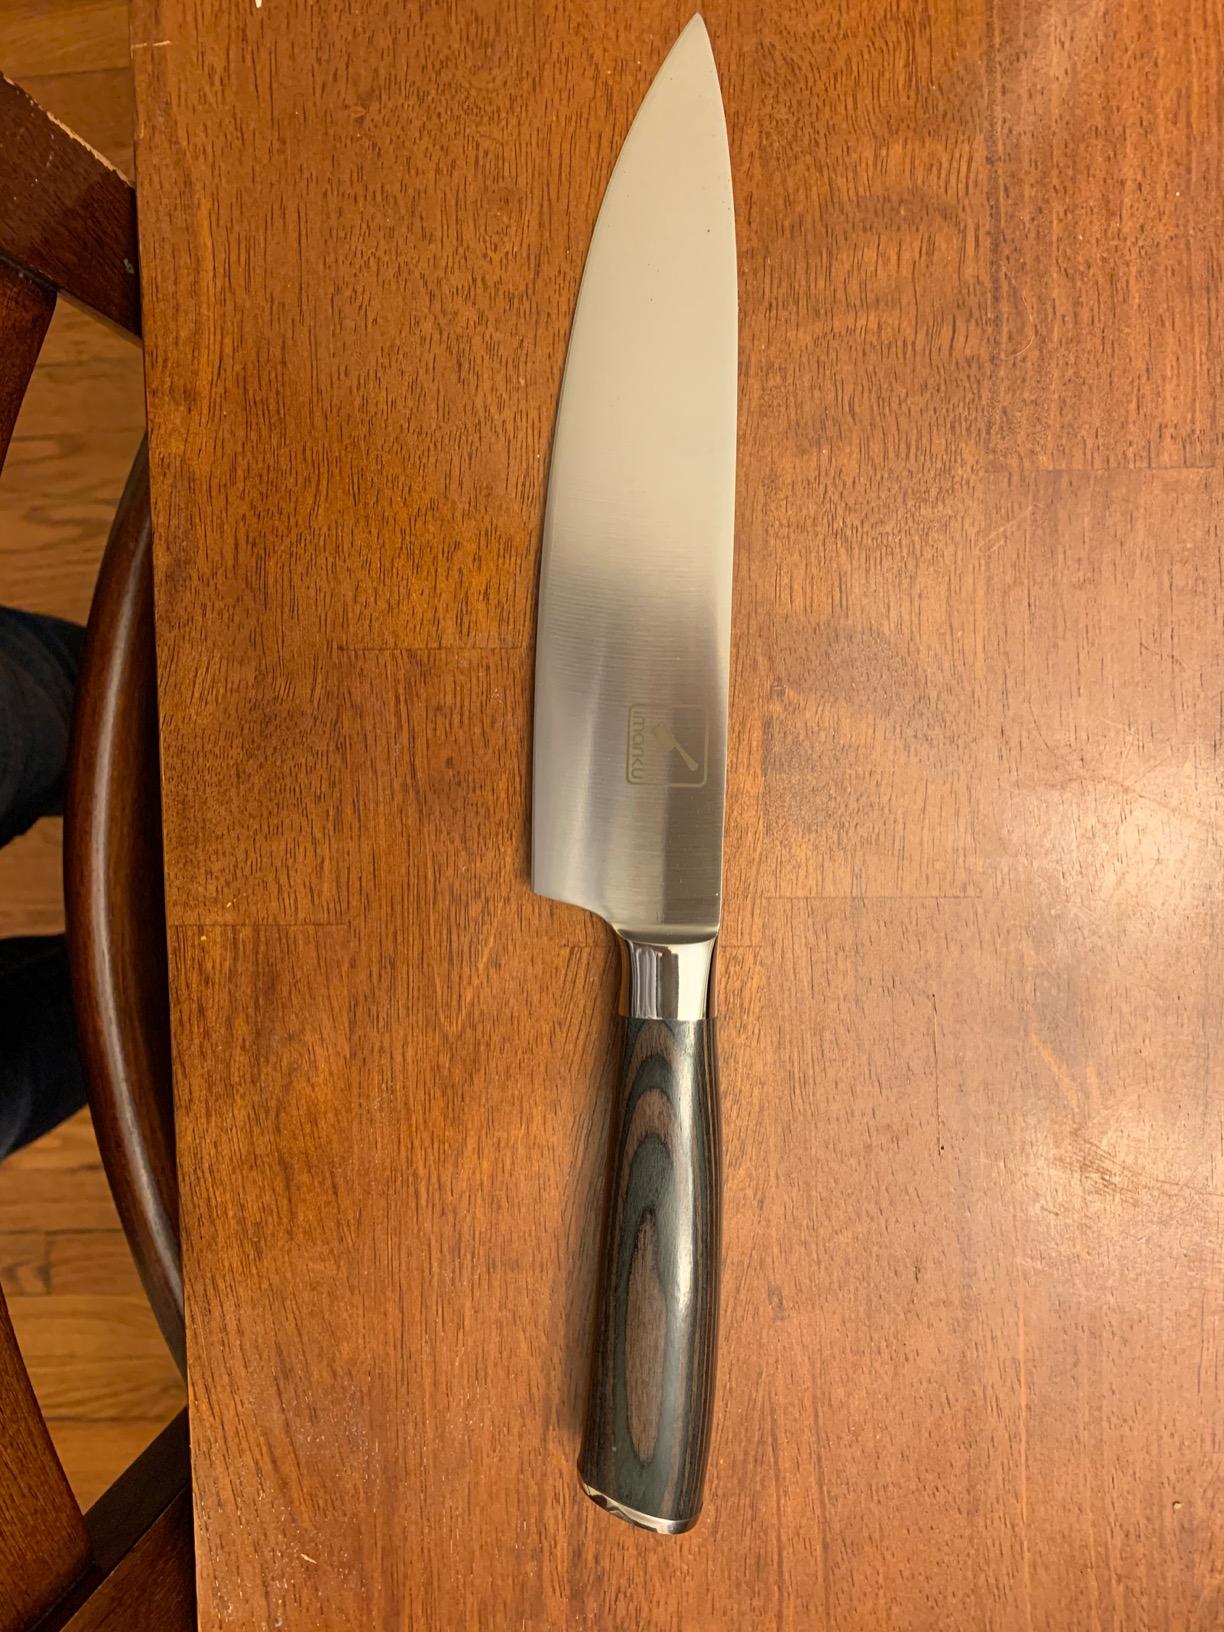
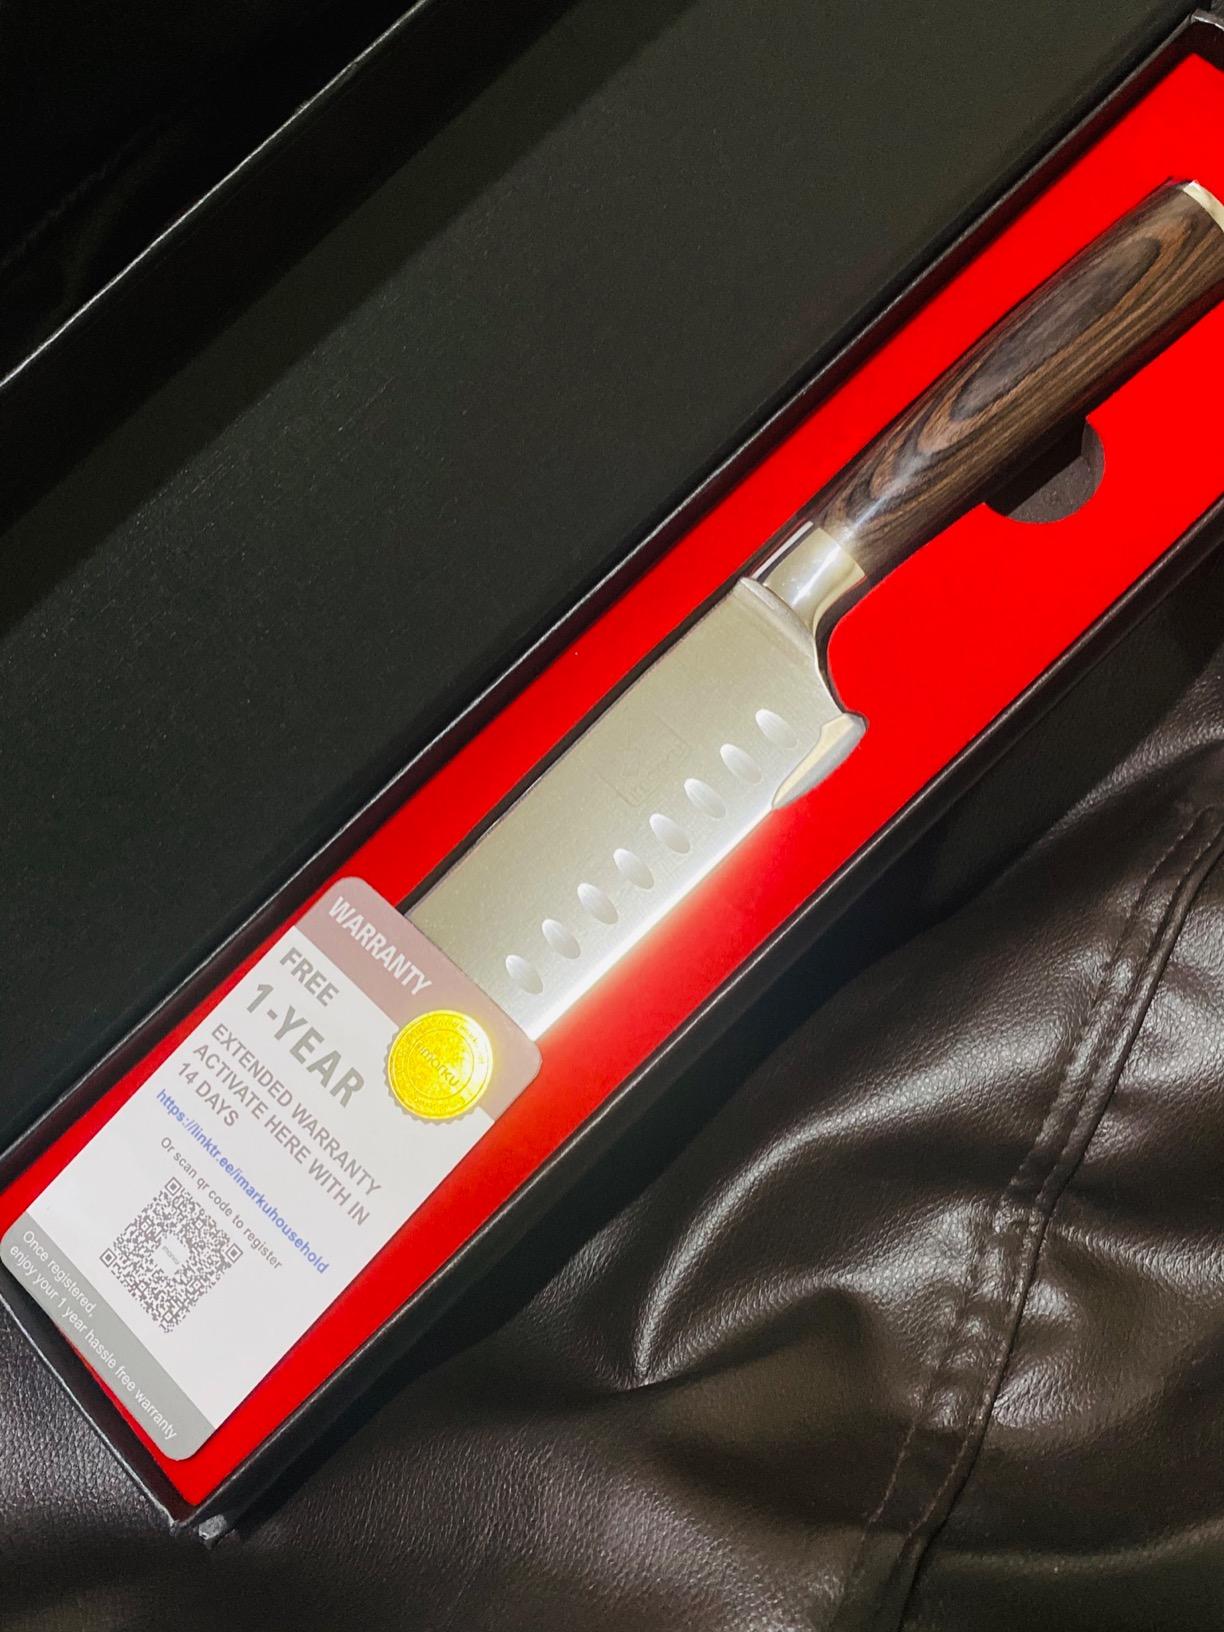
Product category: items_knife
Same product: no